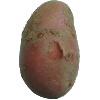
Label: Potato Red 1